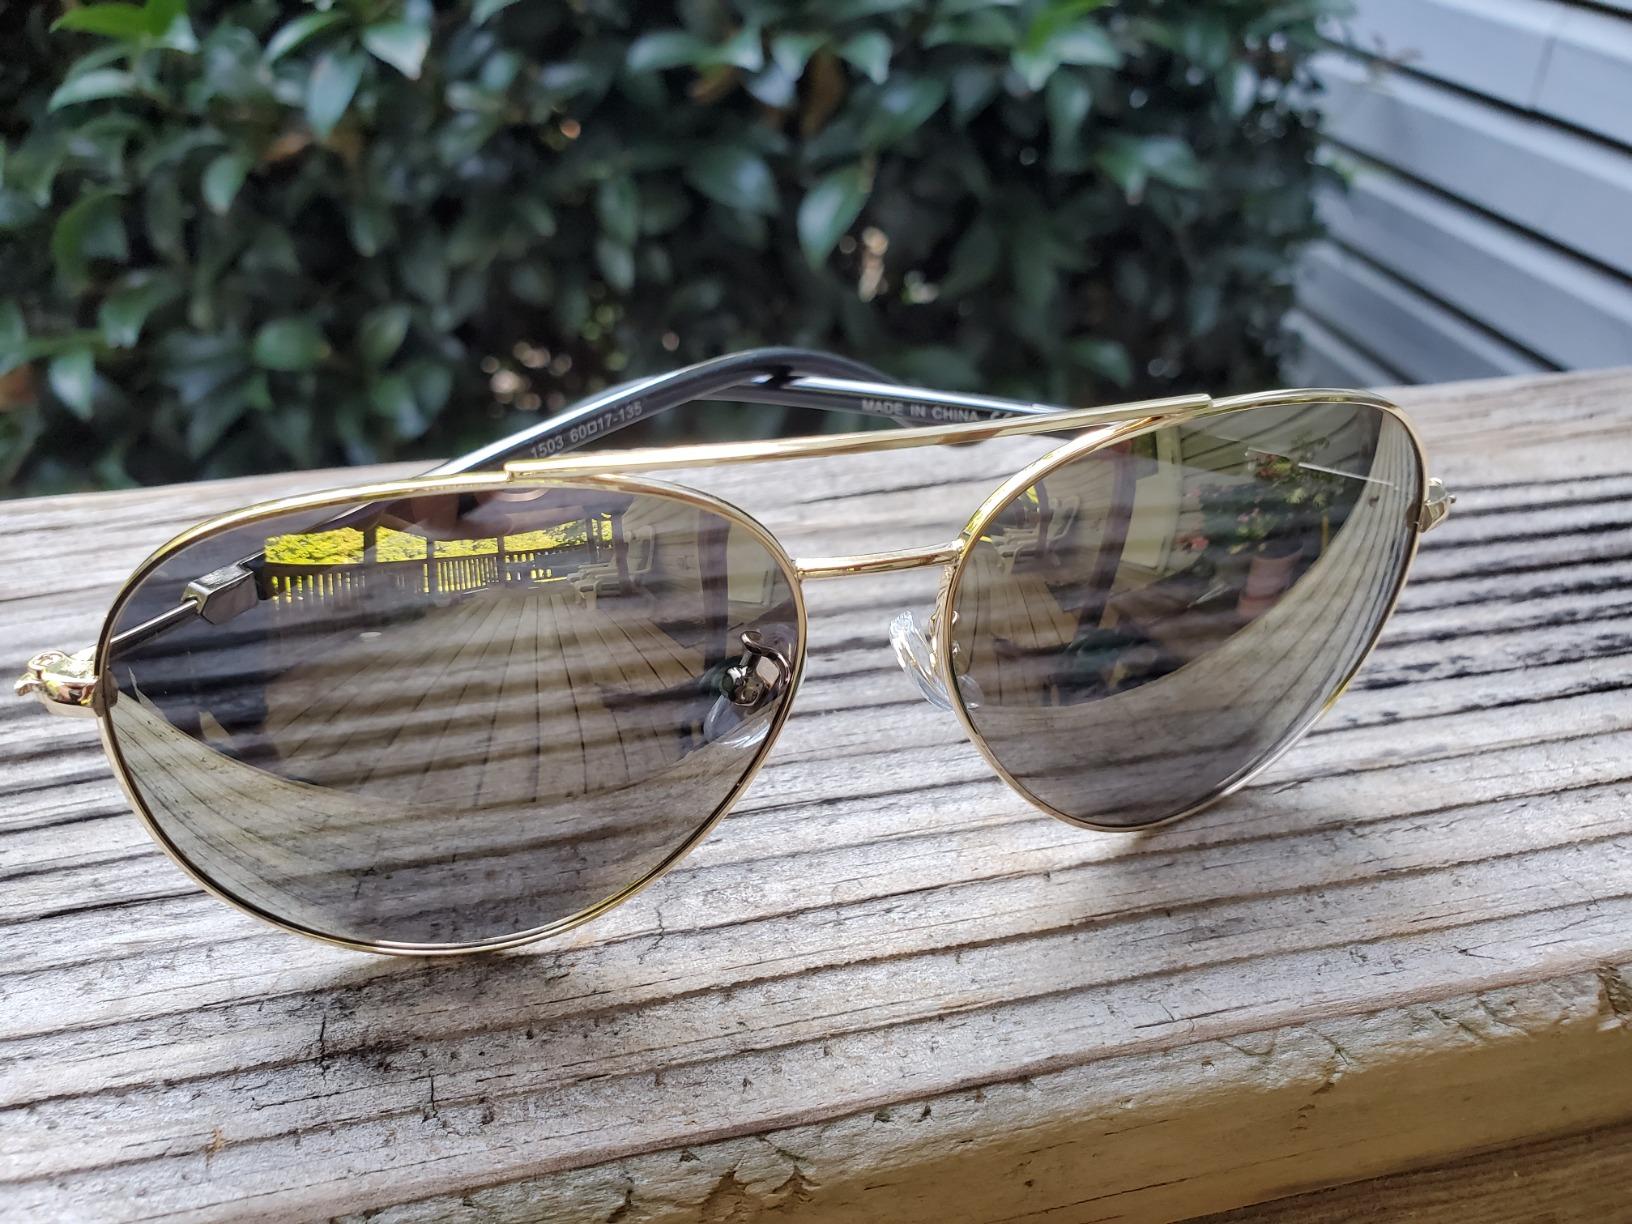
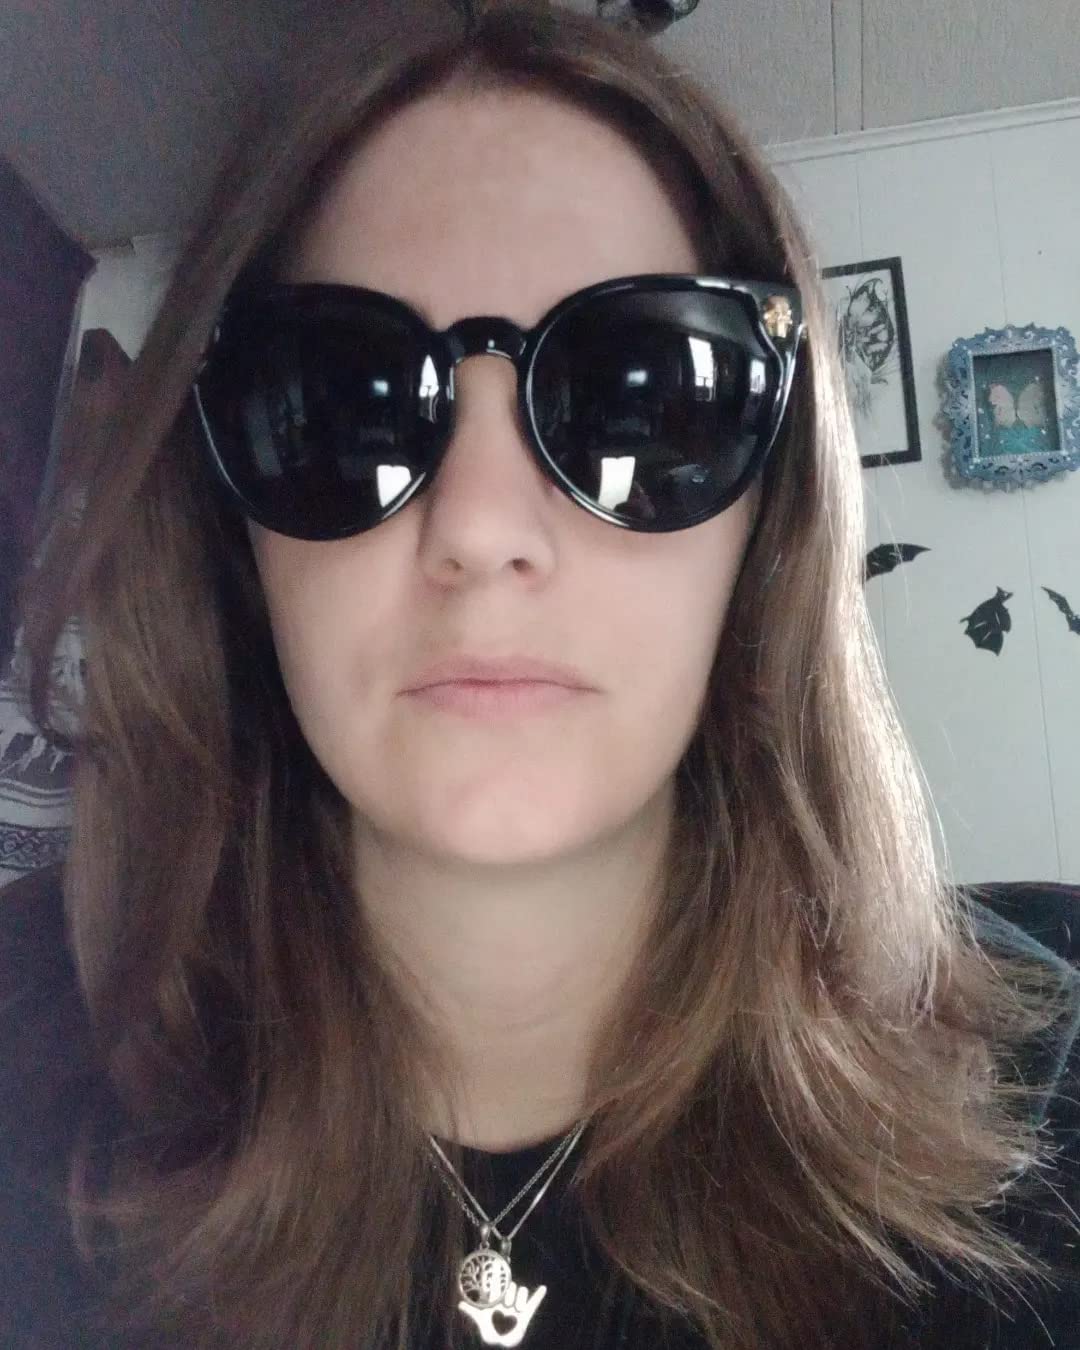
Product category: accessories_sunglasses
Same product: no